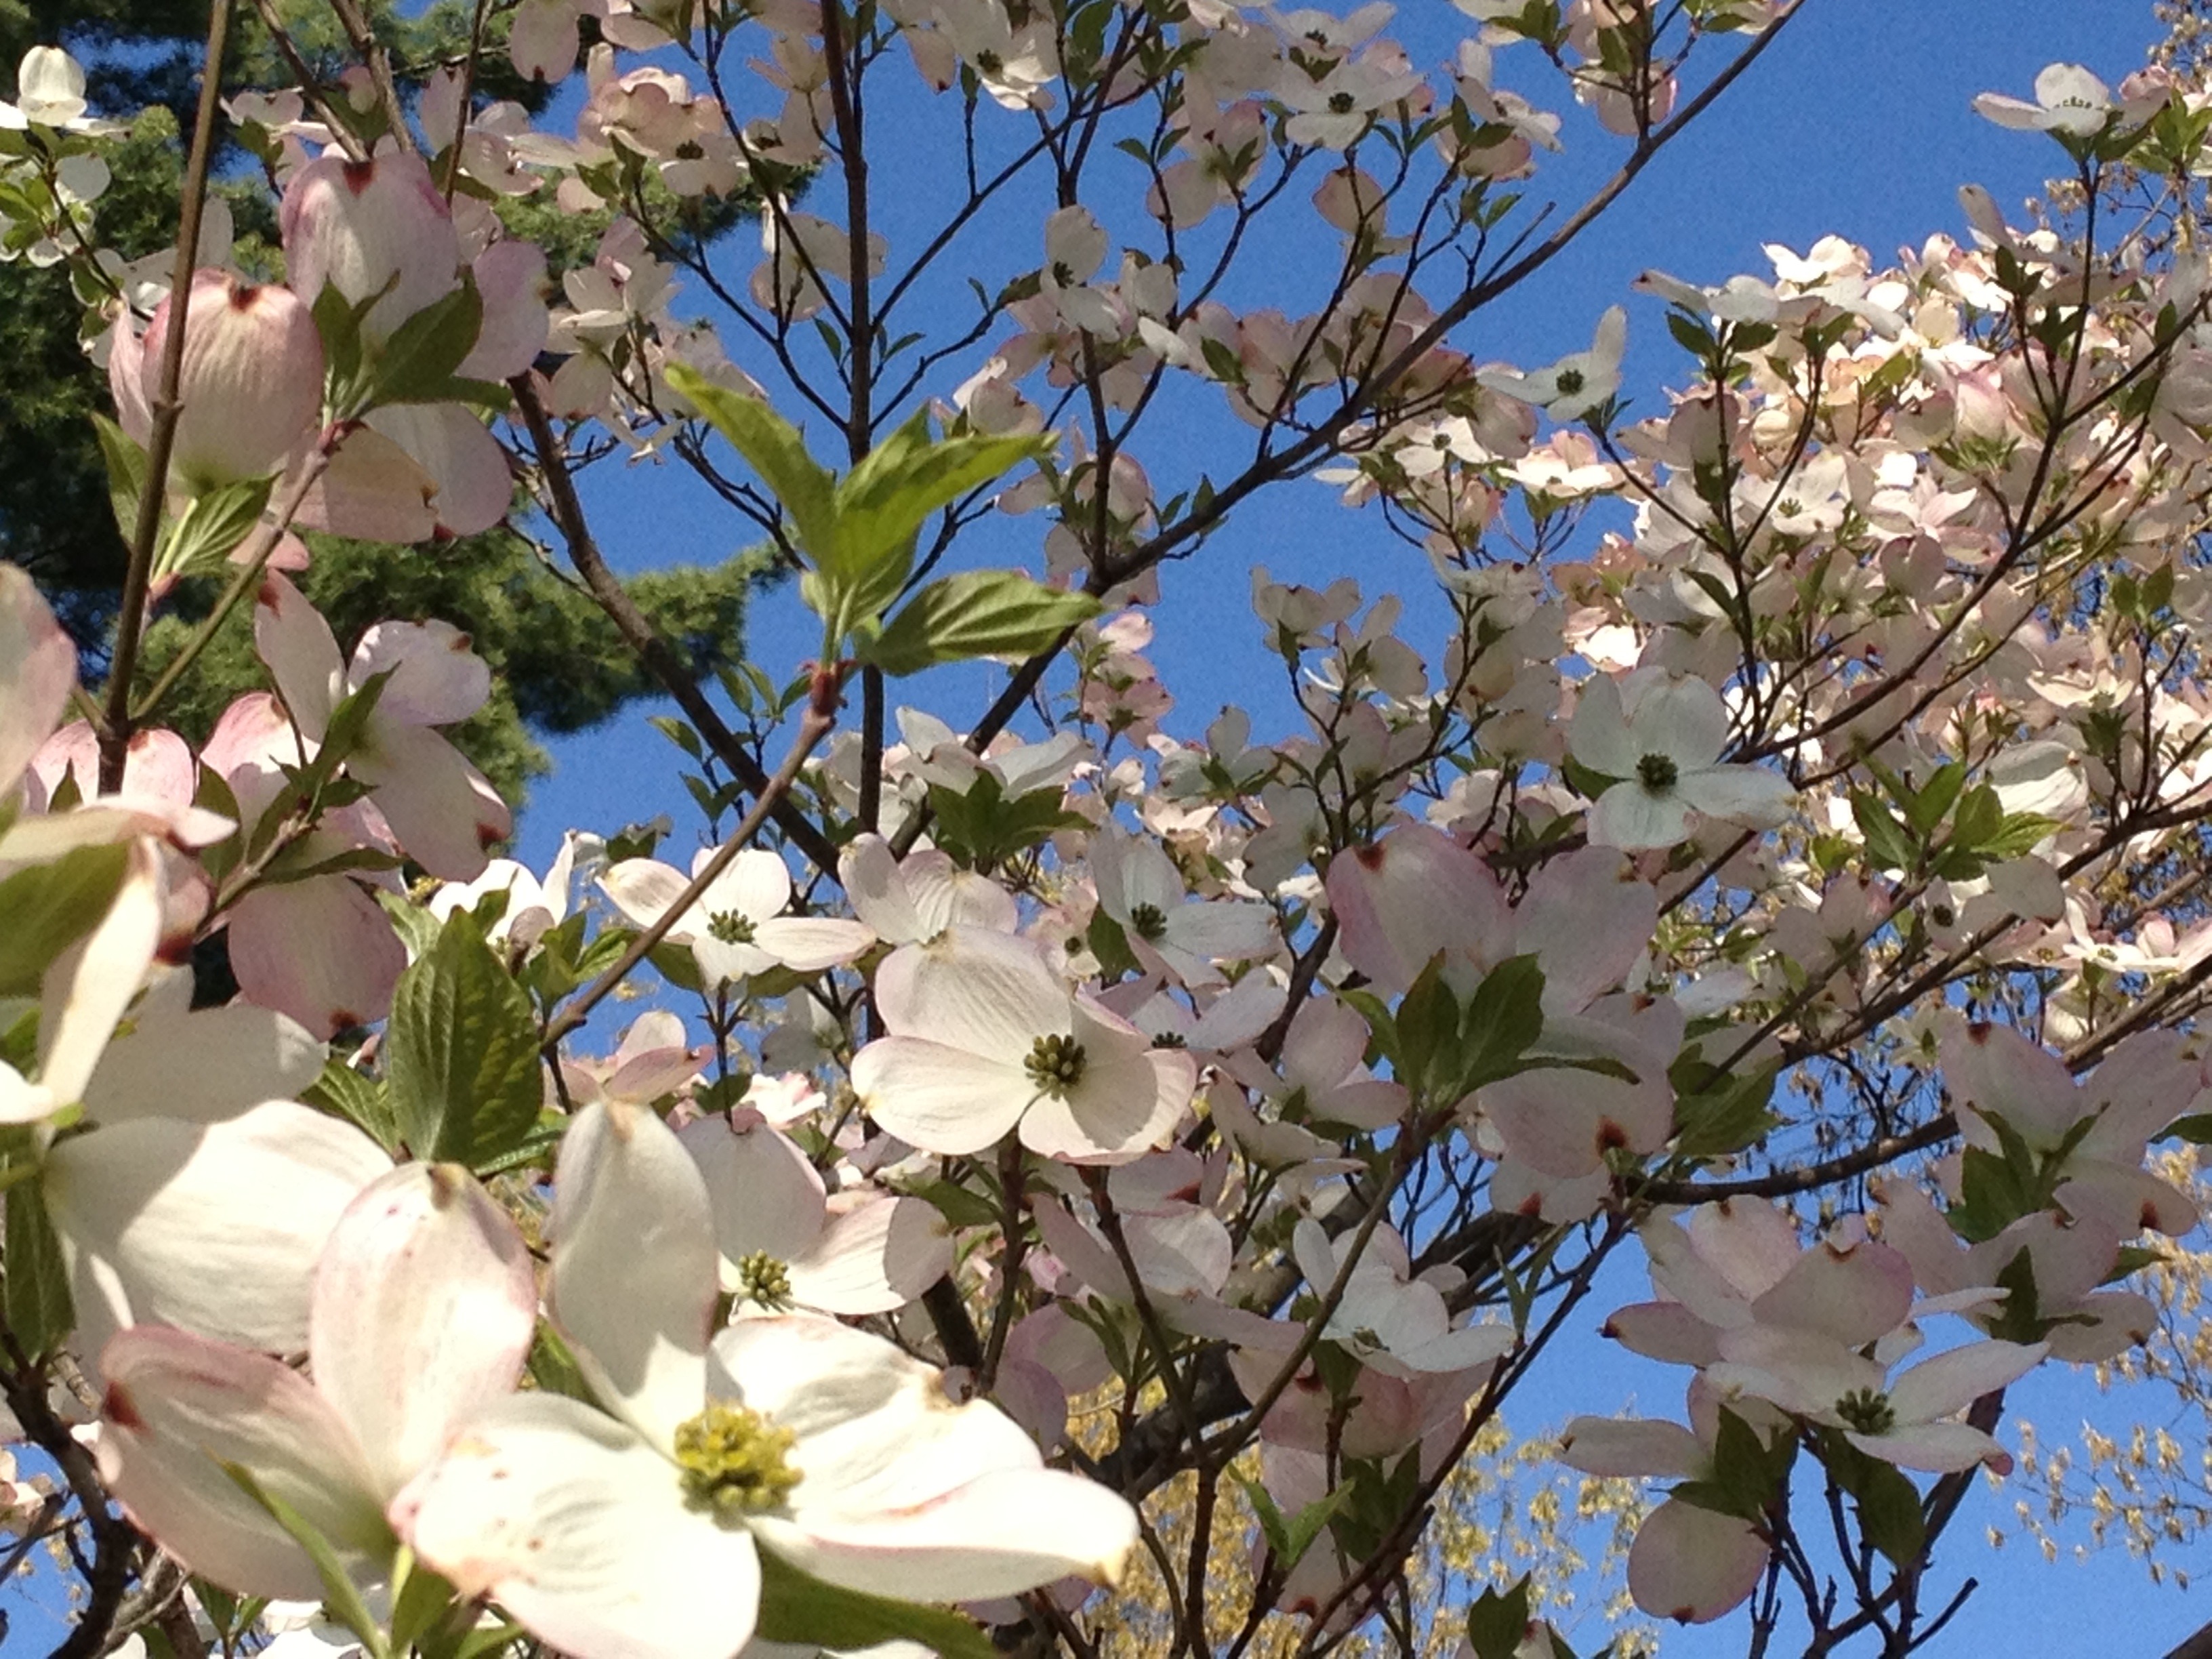
landscape, tree, branch, blossom, growth, plant, wood, leaf, flower, petal, summer, floral, environment, tranquility, foliage, pollen, spring, produce, tranquil, lush, biology, natural, fresh, botany, environmental, pink, flora, season, cherry blossom, life, eco, ecology, outdoors, decorative, seasons, shrub, branches, bright, seasonal, dogwood, scene, springtime, soft, delicate, blooms, fragile, softness, organic, flowering plant, rose family, fragility, land plant